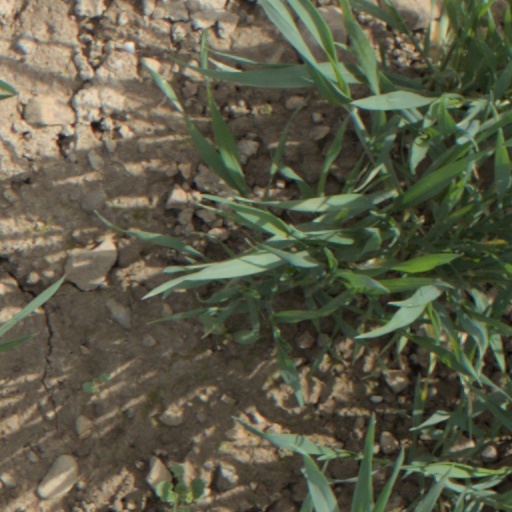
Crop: wheat